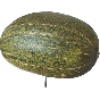
Label: Melon Piel de Sapo 1